Ban-sur-Meurthe-Clefcy

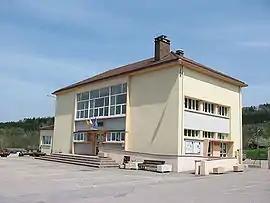
Town hall

Ban-sur-Meurthe-Clefcy is a commune in the Vosges department in Grand Est in northeastern France.